Laurie Lee

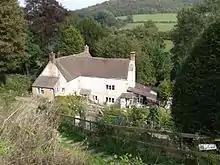
Laurie Lee's childhood home, Bank Cottages (now Rosebank Cottage), in the village of Slad.

Lee was born in Stroud, Gloucestershire on 26 June 1914, son of civil servant Reginald Joseph Lee (1877-1947) and Annie Emily (1879-1950), née Light, and moved with his family to the village of Slad in 1917; this relocation opens Lee's novel "Cider with Rosie". After fighting in the First World War with the Royal West Kent Regiment, Lee's father did not return to the family. Lee and his brothers grew up close with their mother's family, but intensely disliking their Lee relations. His sister, Frances, died in 1915 aged three when Lee was a toddler. He had two full brothers, Jack and Tony, and five older half-siblings from his father's first marriage. His brother Jack (1913-2002) was to become a film director; although close when younger, they would fall out in later life, being "on non-speaking terms for 25 years".